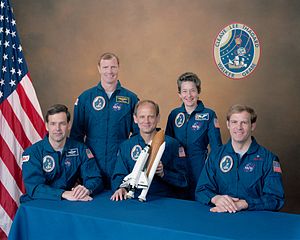
STS-30
STS-30 var Atlantis fjerde rumfærge-mission.